Empty Orchestra

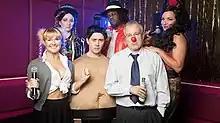
A publicity photograph featuring (back row) Emily Howlett as Janet, Javone Prince as Duane, Tamzin Outhwaite as Connie, Sarah Hadland as Fran, Reece Shearsmith as Greg and Steve Pemberton as Roger.

"Empty Orchestra" is the fourth episode of the third series of the British dark comedy anthology television programme "Inside No. 9". Written by Steve Pemberton and Reece Shearsmith and directed by Guillem Morales, the episode was first shown on 7 March 2017, on BBC Two. "Empty Orchestra" is set in a karaoke booth, and follows a group of colleagues—Greg (Shearsmith), Fran (Sarah Hadland), Connie (Tamzin Outhwaite), Janet (Emily Howlett) and Duane (Javone Prince)—celebrating the promotion of Roger (Pemberton). Rebekah Hinds also features.